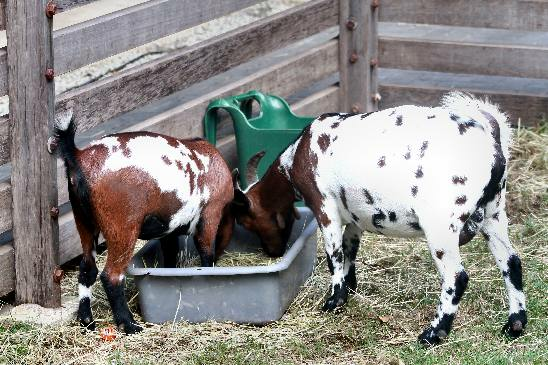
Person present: No